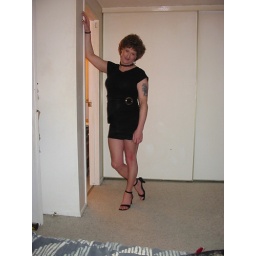
darla in her black mini dress